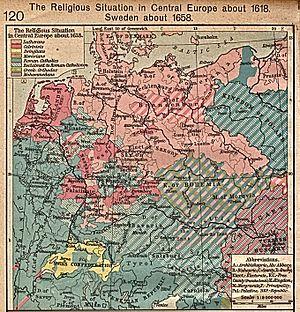
Cette chronologie de l'histoire de l'Allemagne nous donne les clés pour mieux comprendre l'histoire de l'Allemagne, l'histoire des peuples qui ont vécu ou vivent dans l'actuelle Allemagne.
La réforme protestante, également appelée « la Réforme », amorcée au XVIᵉ siècle, est une volonté d'un retour aux sources du christianisme et aussi, par extension, un besoin de considérer la religion et la vie sociale d'une autre manière. Elle reflète l'angoisse des âmes, par la question du salut, centrale dans la réflexion des réformateurs, qui dénoncent la corruption de toute la société engendrée par le commerce des indulgences. Les réformateurs profitent de l'essor de l'imprimerie pour faire circuler la Bible en langues vernaculaires, et montrent qu'elle ne fait mention ni des saints, ni du culte de la Vierge, ni du purgatoire. La référence à la Bible comme norme est néanmoins une des principales motivations des réformateurs. Ce principe, Sola scriptura, les guidera.
L’Église catholique, ou sainte Église catholique, apostolique et romaine, est l'institution rassemblant l'ensemble des catholiques, c'est-à-dire tous les chrétiens en communion avec le pape et les évêques. En plus d'être l'ensemble des baptisés, elle est aussi une institution et un clergé organisés de façon hiérarchique. Pour les catholiques, Jésus-Christ est le chef de l'Église.